Dorothea quarry

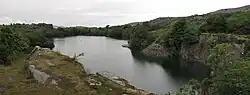
A flooded pit in the quarry in July 2010

Dorothea quarry is a disused slate quarry in the Nantlle Valley area in North Wales. It covers a large area near the village of Talysarn and contains three flooded deep lakes.